Flag patch

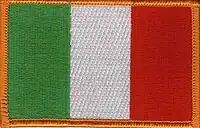
An Italian flag patch.

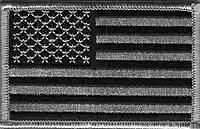
An urban camouflaged American flag Patch.

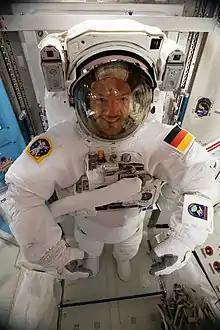
Alexander Gerst wearing a German flag patch on his spacesuit.

A flag patch is a piece of fabric displaying the national flag of a country. The image of the flag is usually produced by embroidery, using different colored threads. It can also be produced by printing directly on the fabric, although this is less common. Many countries have patches made to resemble their flag for use in their militaries, although it is not uncommon for them to also be used for personnel in civil jobs (police officers, civilian pilots, bus drivers, astronauts, etc.), as well as sports teams who include the flag patch of the country they represent in their uniform. Some countries, for instance the United States, have versions of their flag patch made in different color schemes in order to better blend in with their military camouflage. The three most common alternate color schemes are urban (black/silver, pictured), desert (tan/brown), and woodland (black/olive drab).